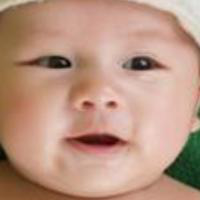
Age group: age 01-10